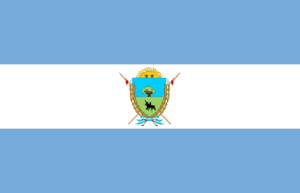
Quemú Quemú est une ville du nord-est de la province de La Pampa, en Argentine. Elle est le chef-lieu du département de Quemú Quemú.
Intendente Alvear est une ville de la province de La Pampa, en Argentine, et le chef-lieu du département de Chapaleufú.
Puelches est une ville de la province de La Pampa, en Argentine, et le chef-lieu du département de Curacó.
Veinticinco de Mayo ou 25 de Mayo est une ville de la province de La Pampa, en Argentine, et le chef-lieu du département de Puelén.